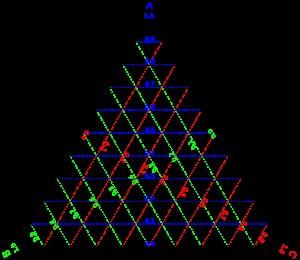
Un diagramme ternaire est la représentation graphique de triplets de données numériques par les points d'un triangle. Chaque triplet constitue les coordonnées barycentriques du point correspondant. On peut aussi représenter des ensembles de points dépendant d'un ou deux paramètres, formant ainsi des lignes et des plages dans le diagramme. On utilise le plus souvent un triangle équilatéral, mais ce n’est pas indispensable.